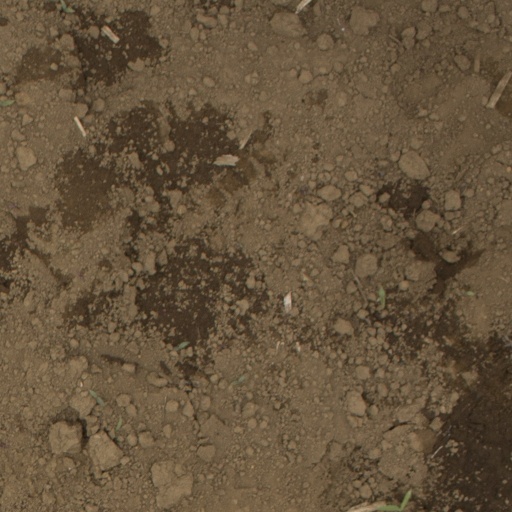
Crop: Jerusalem artichoke